Murder Is My Beat

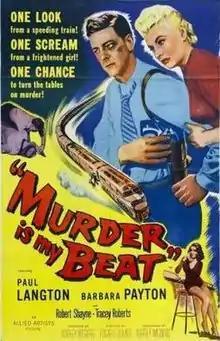
Theatrical release poster

Murder Is My Beat is an American 1955 film noir mystery film directed by Edgar G. Ulmer starring Paul Langton, Barbara Payton and Robert Shayne.